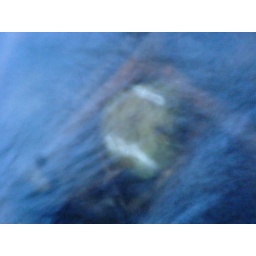
things found in the river - a tennis ball